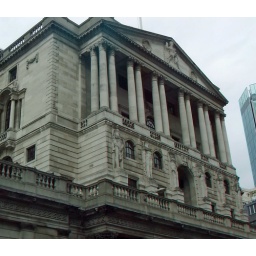
bank of England london in anaglyph 3D stereo red cyan glasses to view